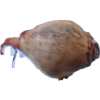
Label: onion